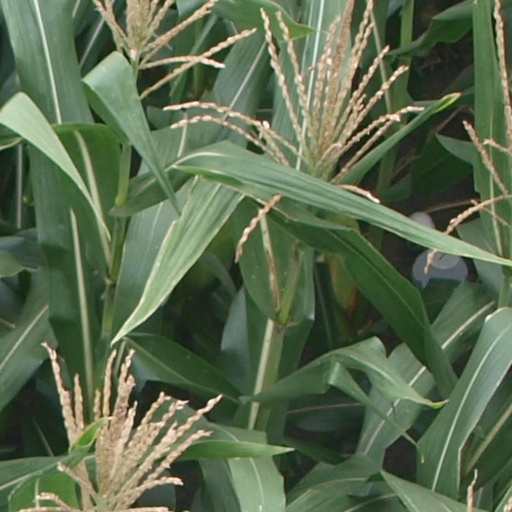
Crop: maize; corn